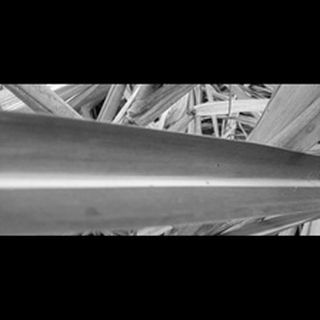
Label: healthy_sugarcane